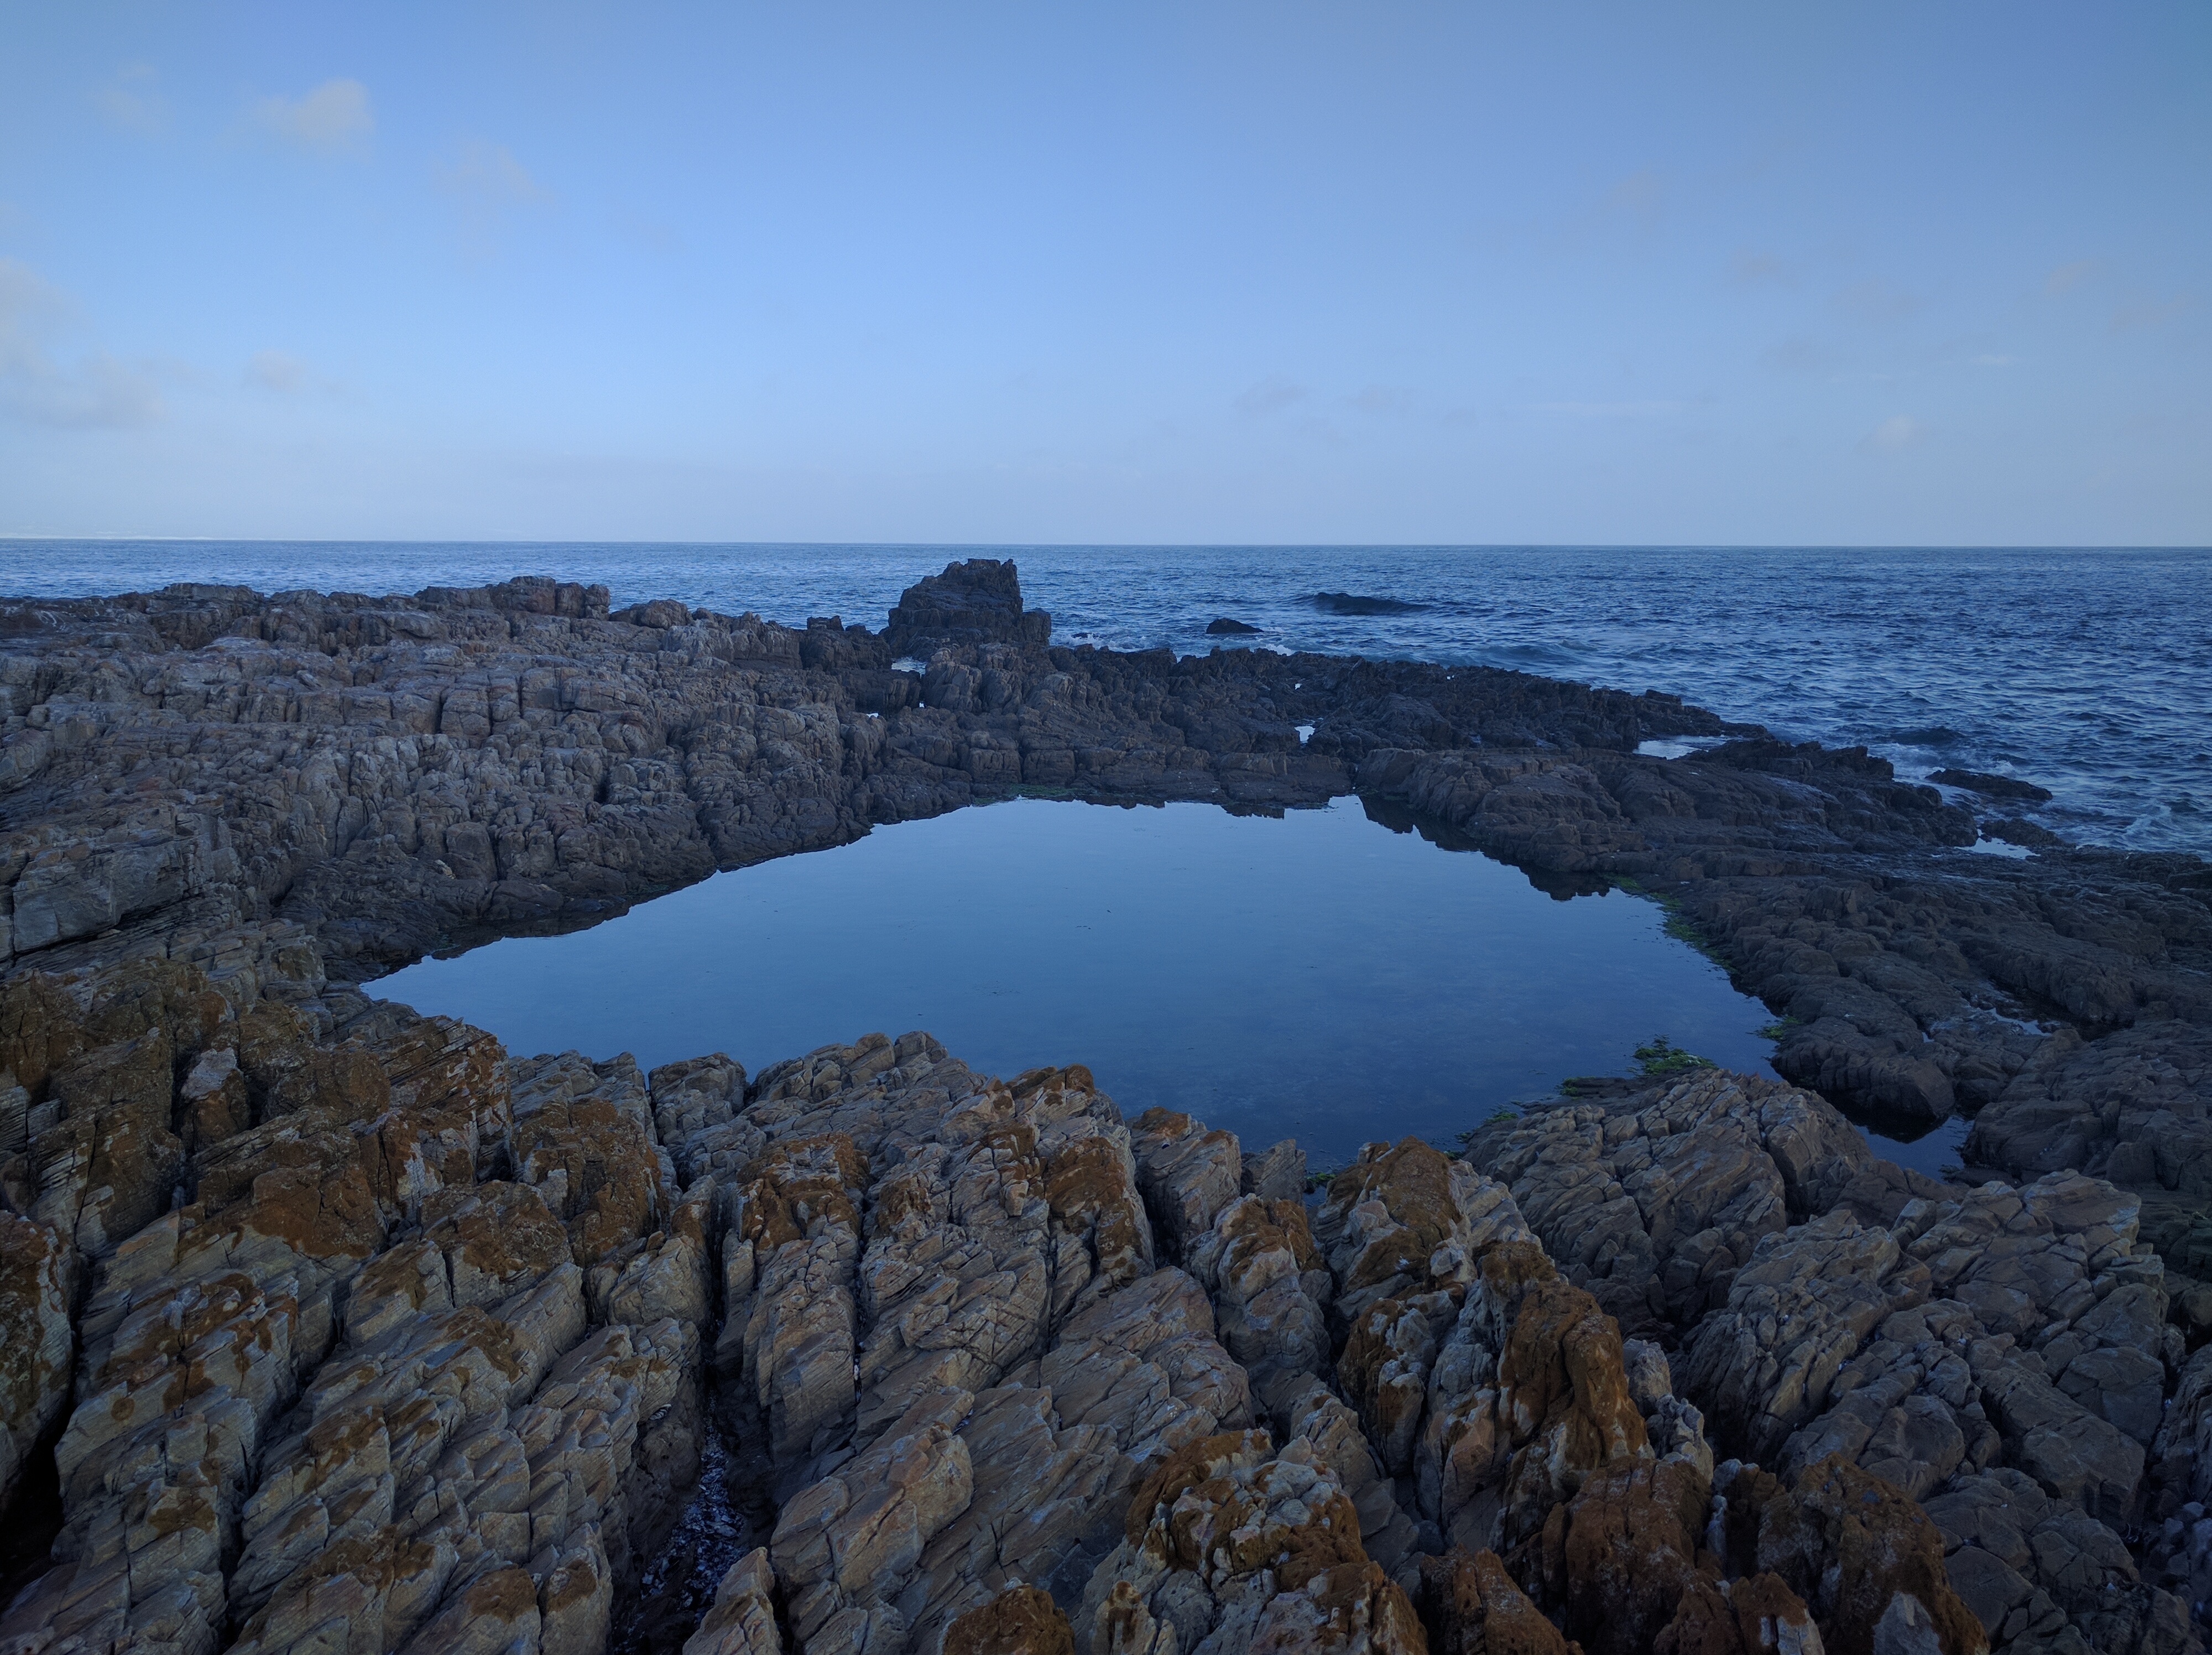
landscape, sea, coast, rock, ocean, horizon, wilderness, mountain, shore, lake, cliff, reflection, bay, terrain, body of water, geology, loch, cape